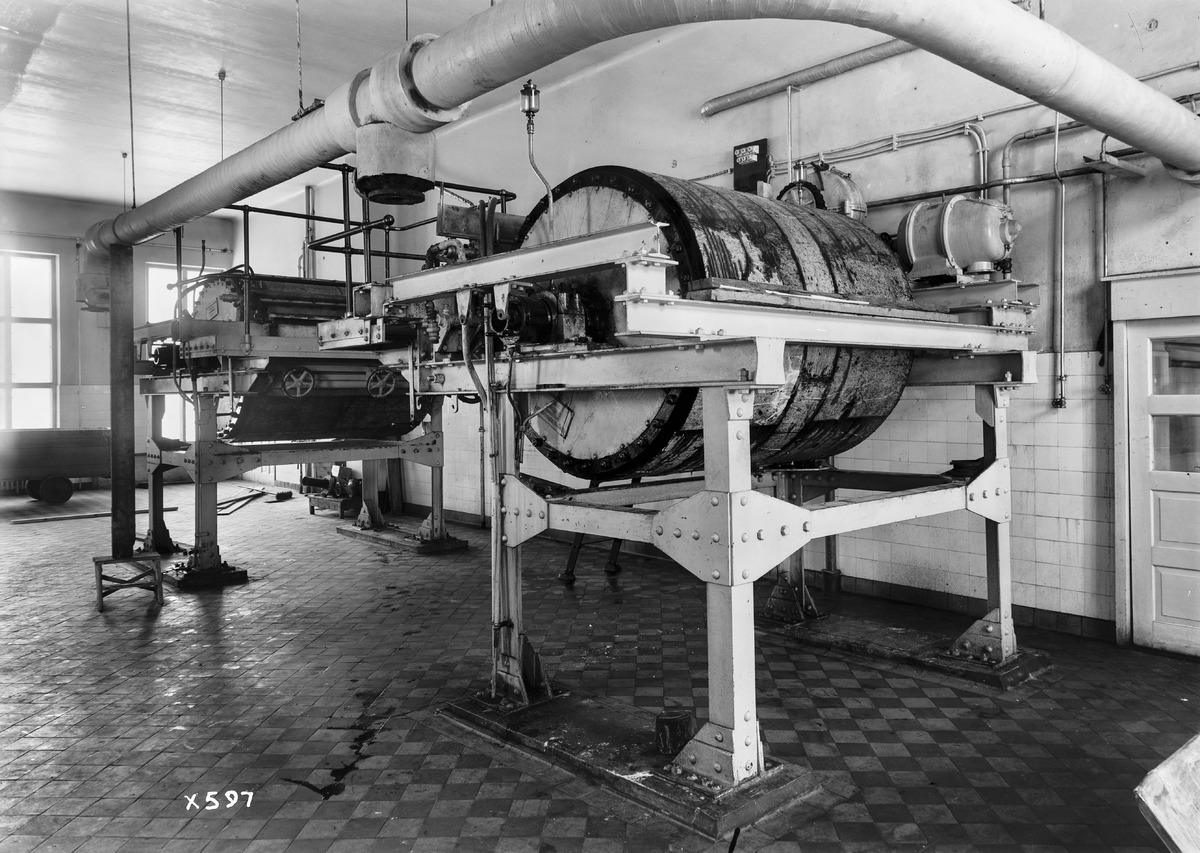
Koneistoa
Machinery
sisällön kuvaus: Koneistoa 19.11.1935. content description: Machinery on November 19, 1935.
Vuosi: 1935
Paikka: , Suomi, Suomi
Aiheet: sisäkuva; koneet; koneistot; laitteet; machines; machinery